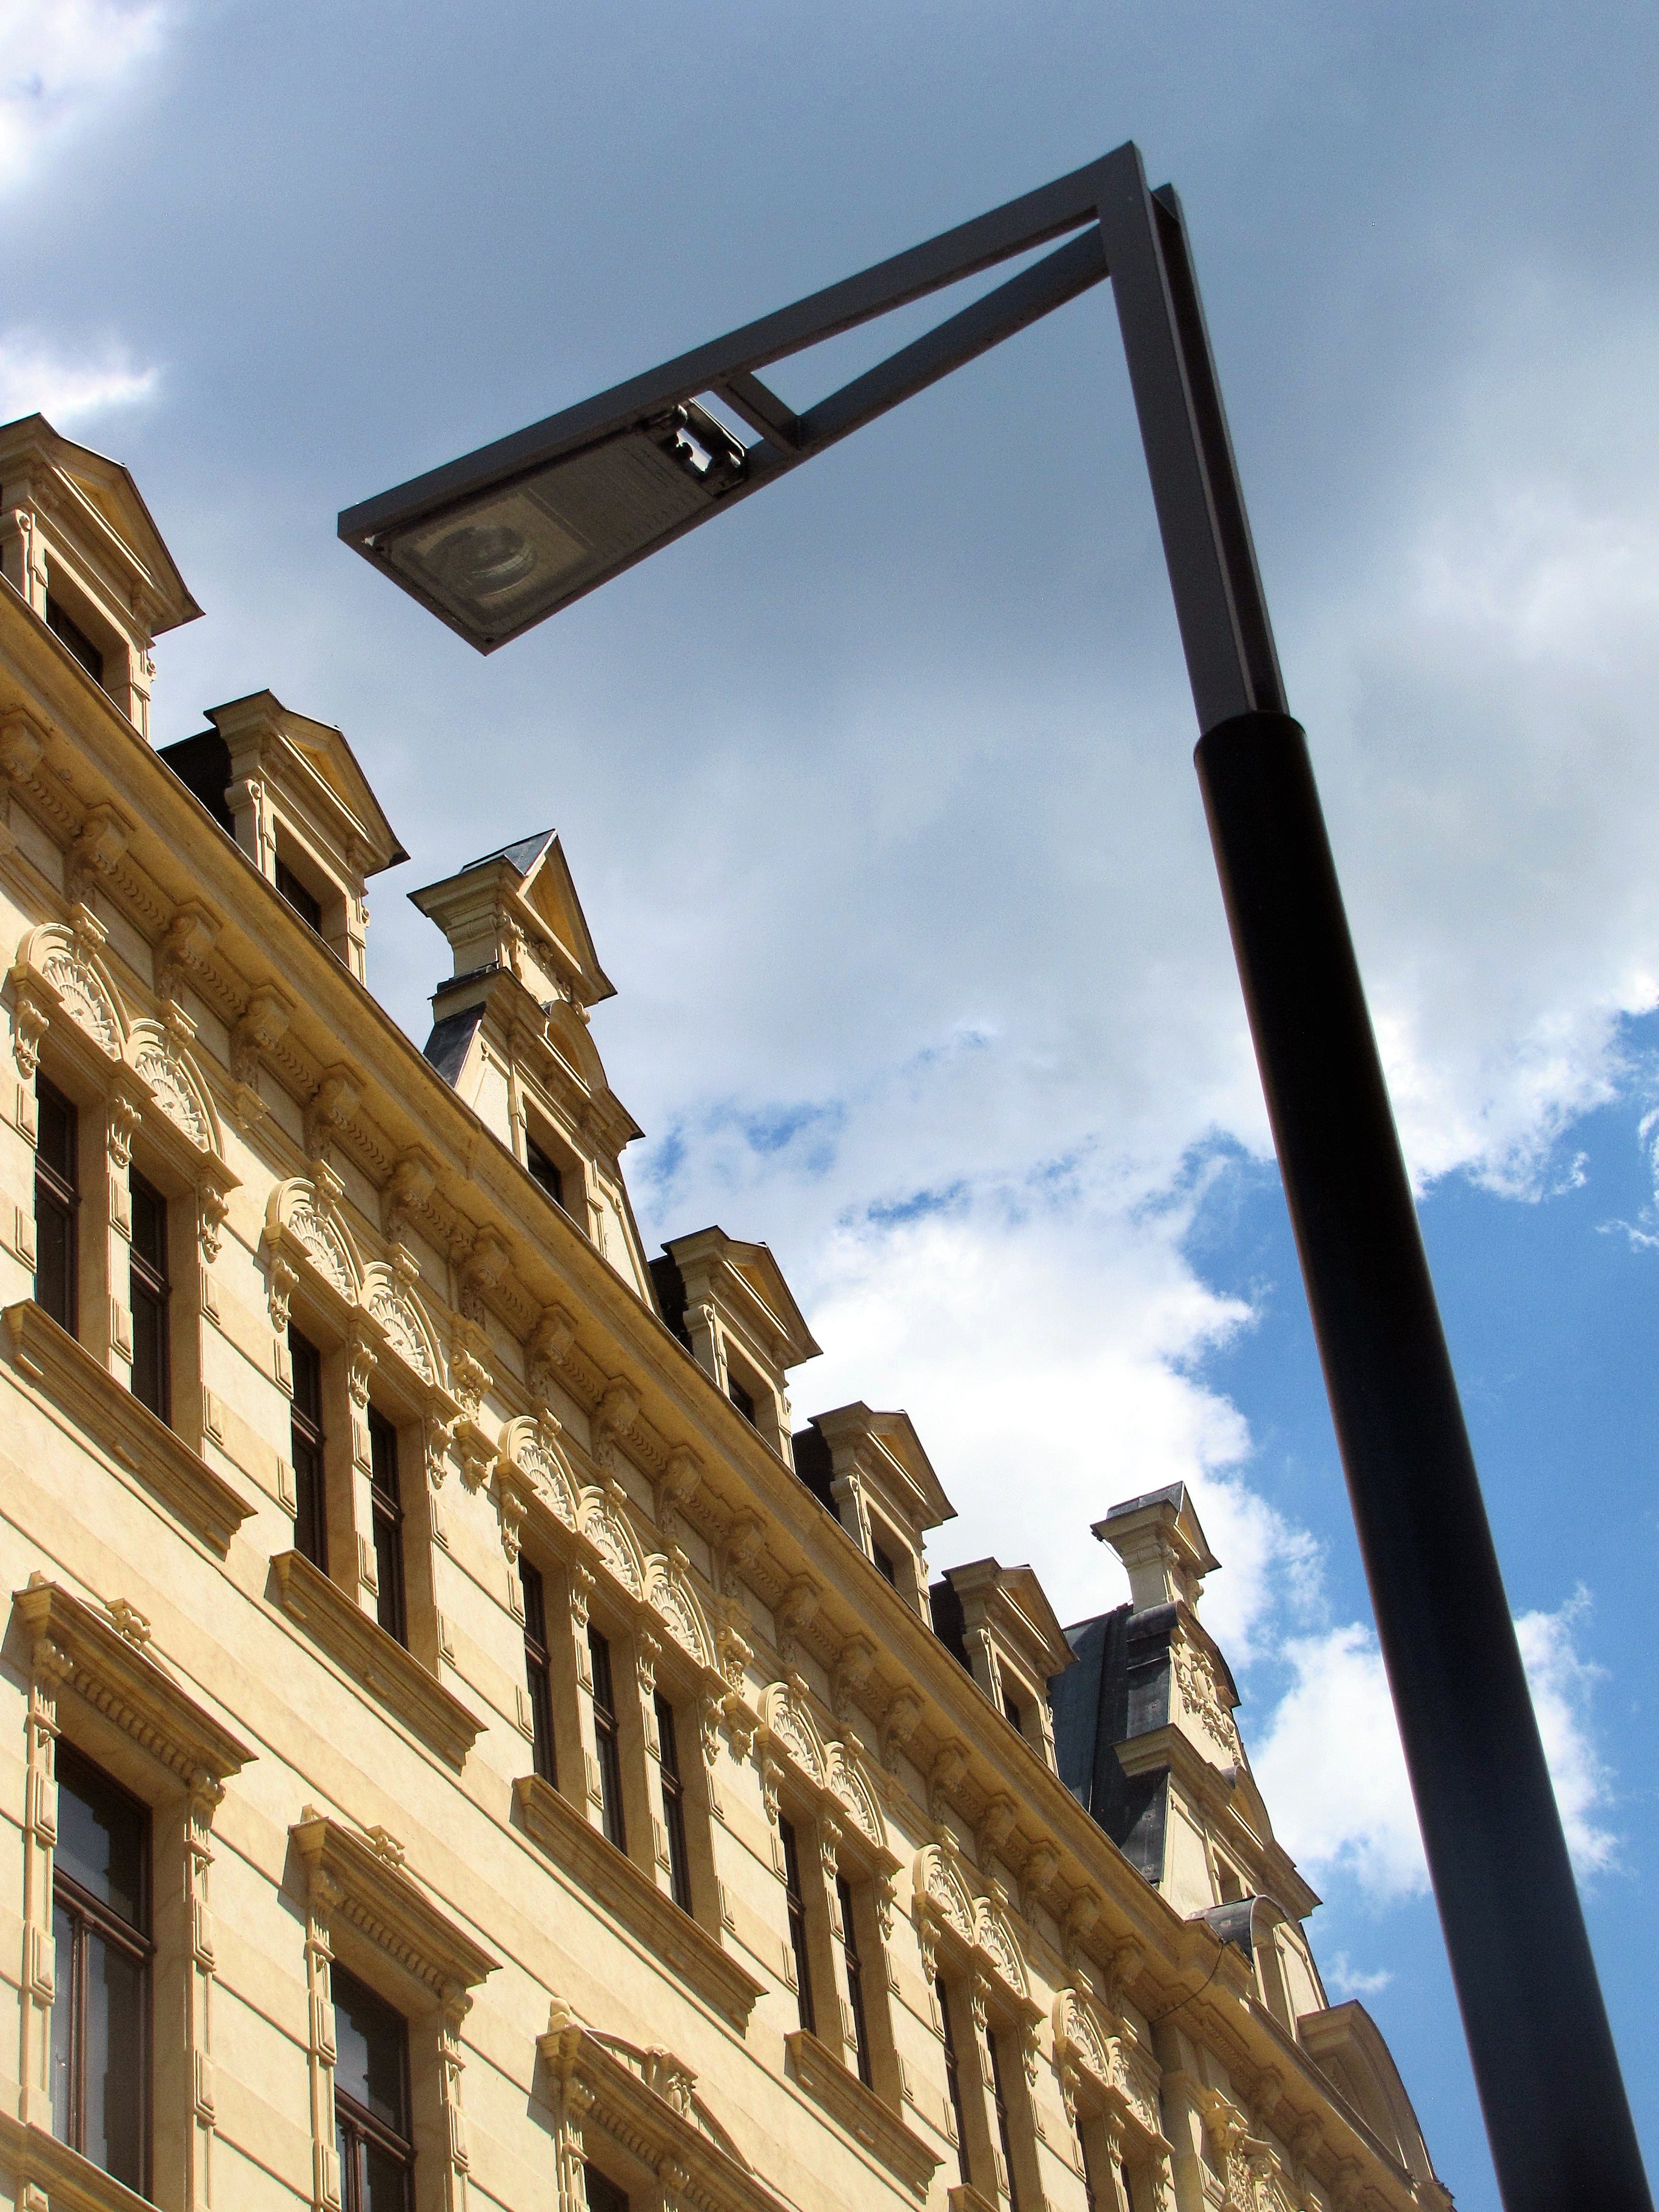
architecture, structure, sky, roof, arch, landmark, facade, contrast, street light, karlovy vary, opposition, karlsbad, street facades, classically modern